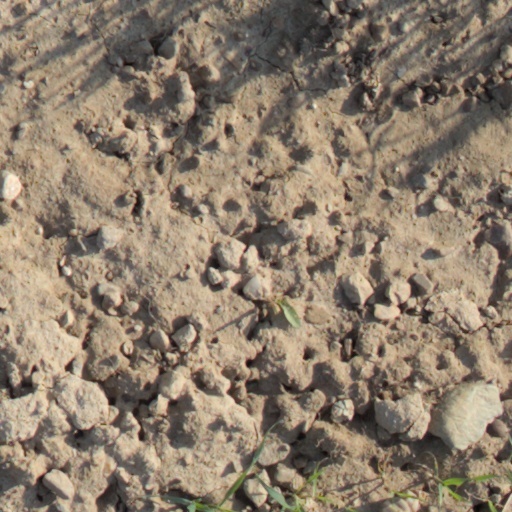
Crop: wheat